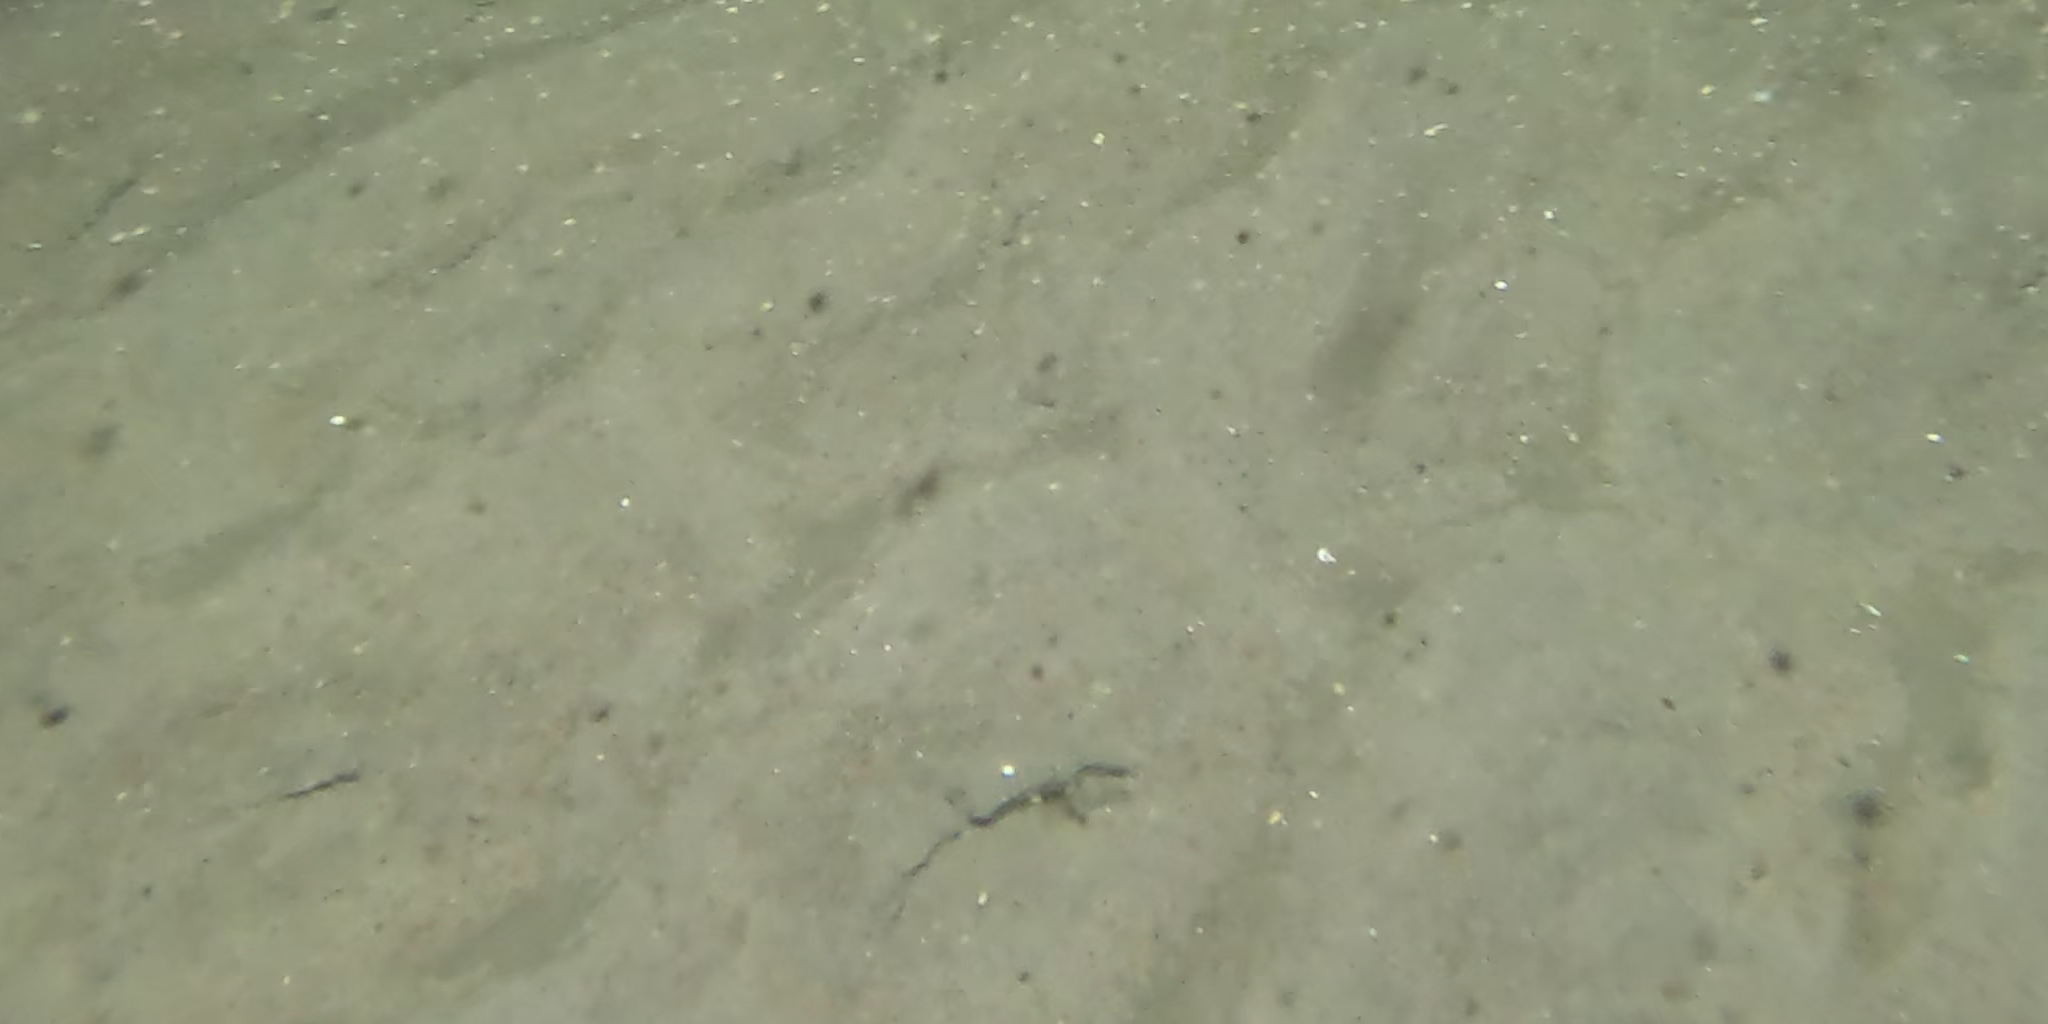
Seabed habitat: sand